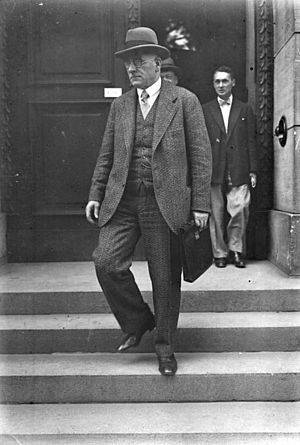
Otto Braun
Otto Braun var en tysk politiker, som var ministerpræsident i Preussen.